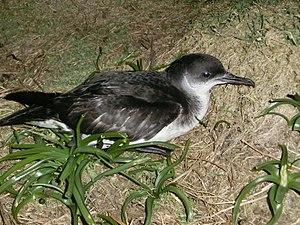
Le Puffin des Anglais est une espèce d'oiseaux de mer de la famille des Procellariidae.